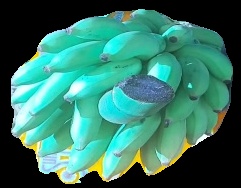
Variety: elakki-bale
Grade: grade2